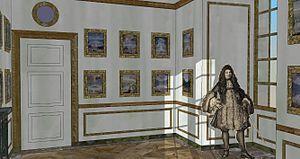
Essai de restitution du cabinet des miniatures de Versailles, peintes par Cotelle, état vers 1690 sous Louvois.
Le château de Meudon, dit château royal de Meudon, palais impérial de Meudon ou Domaine national de Meudon, est un château français situé à Meudon, dans le département des Hauts-de-Seine. Il est notamment la résidence de la duchesse d'Étampes, du cardinal de Lorraine, d'Abel Servien, de Louvois ainsi que de Monseigneur, dit le Grand Dauphin, qui lui adjoint en annexe le château de Chaville. Incendié en 1795 et en 1871, le Château-Neuf, dont la démolition est un temps envisagée, est conservé pour sa majeure partie. Il est transformé à partir de 1878 en observatoire servant de réceptacle à une lunette astronomique, avant d'être rattaché à l'Observatoire de Paris en 1927.